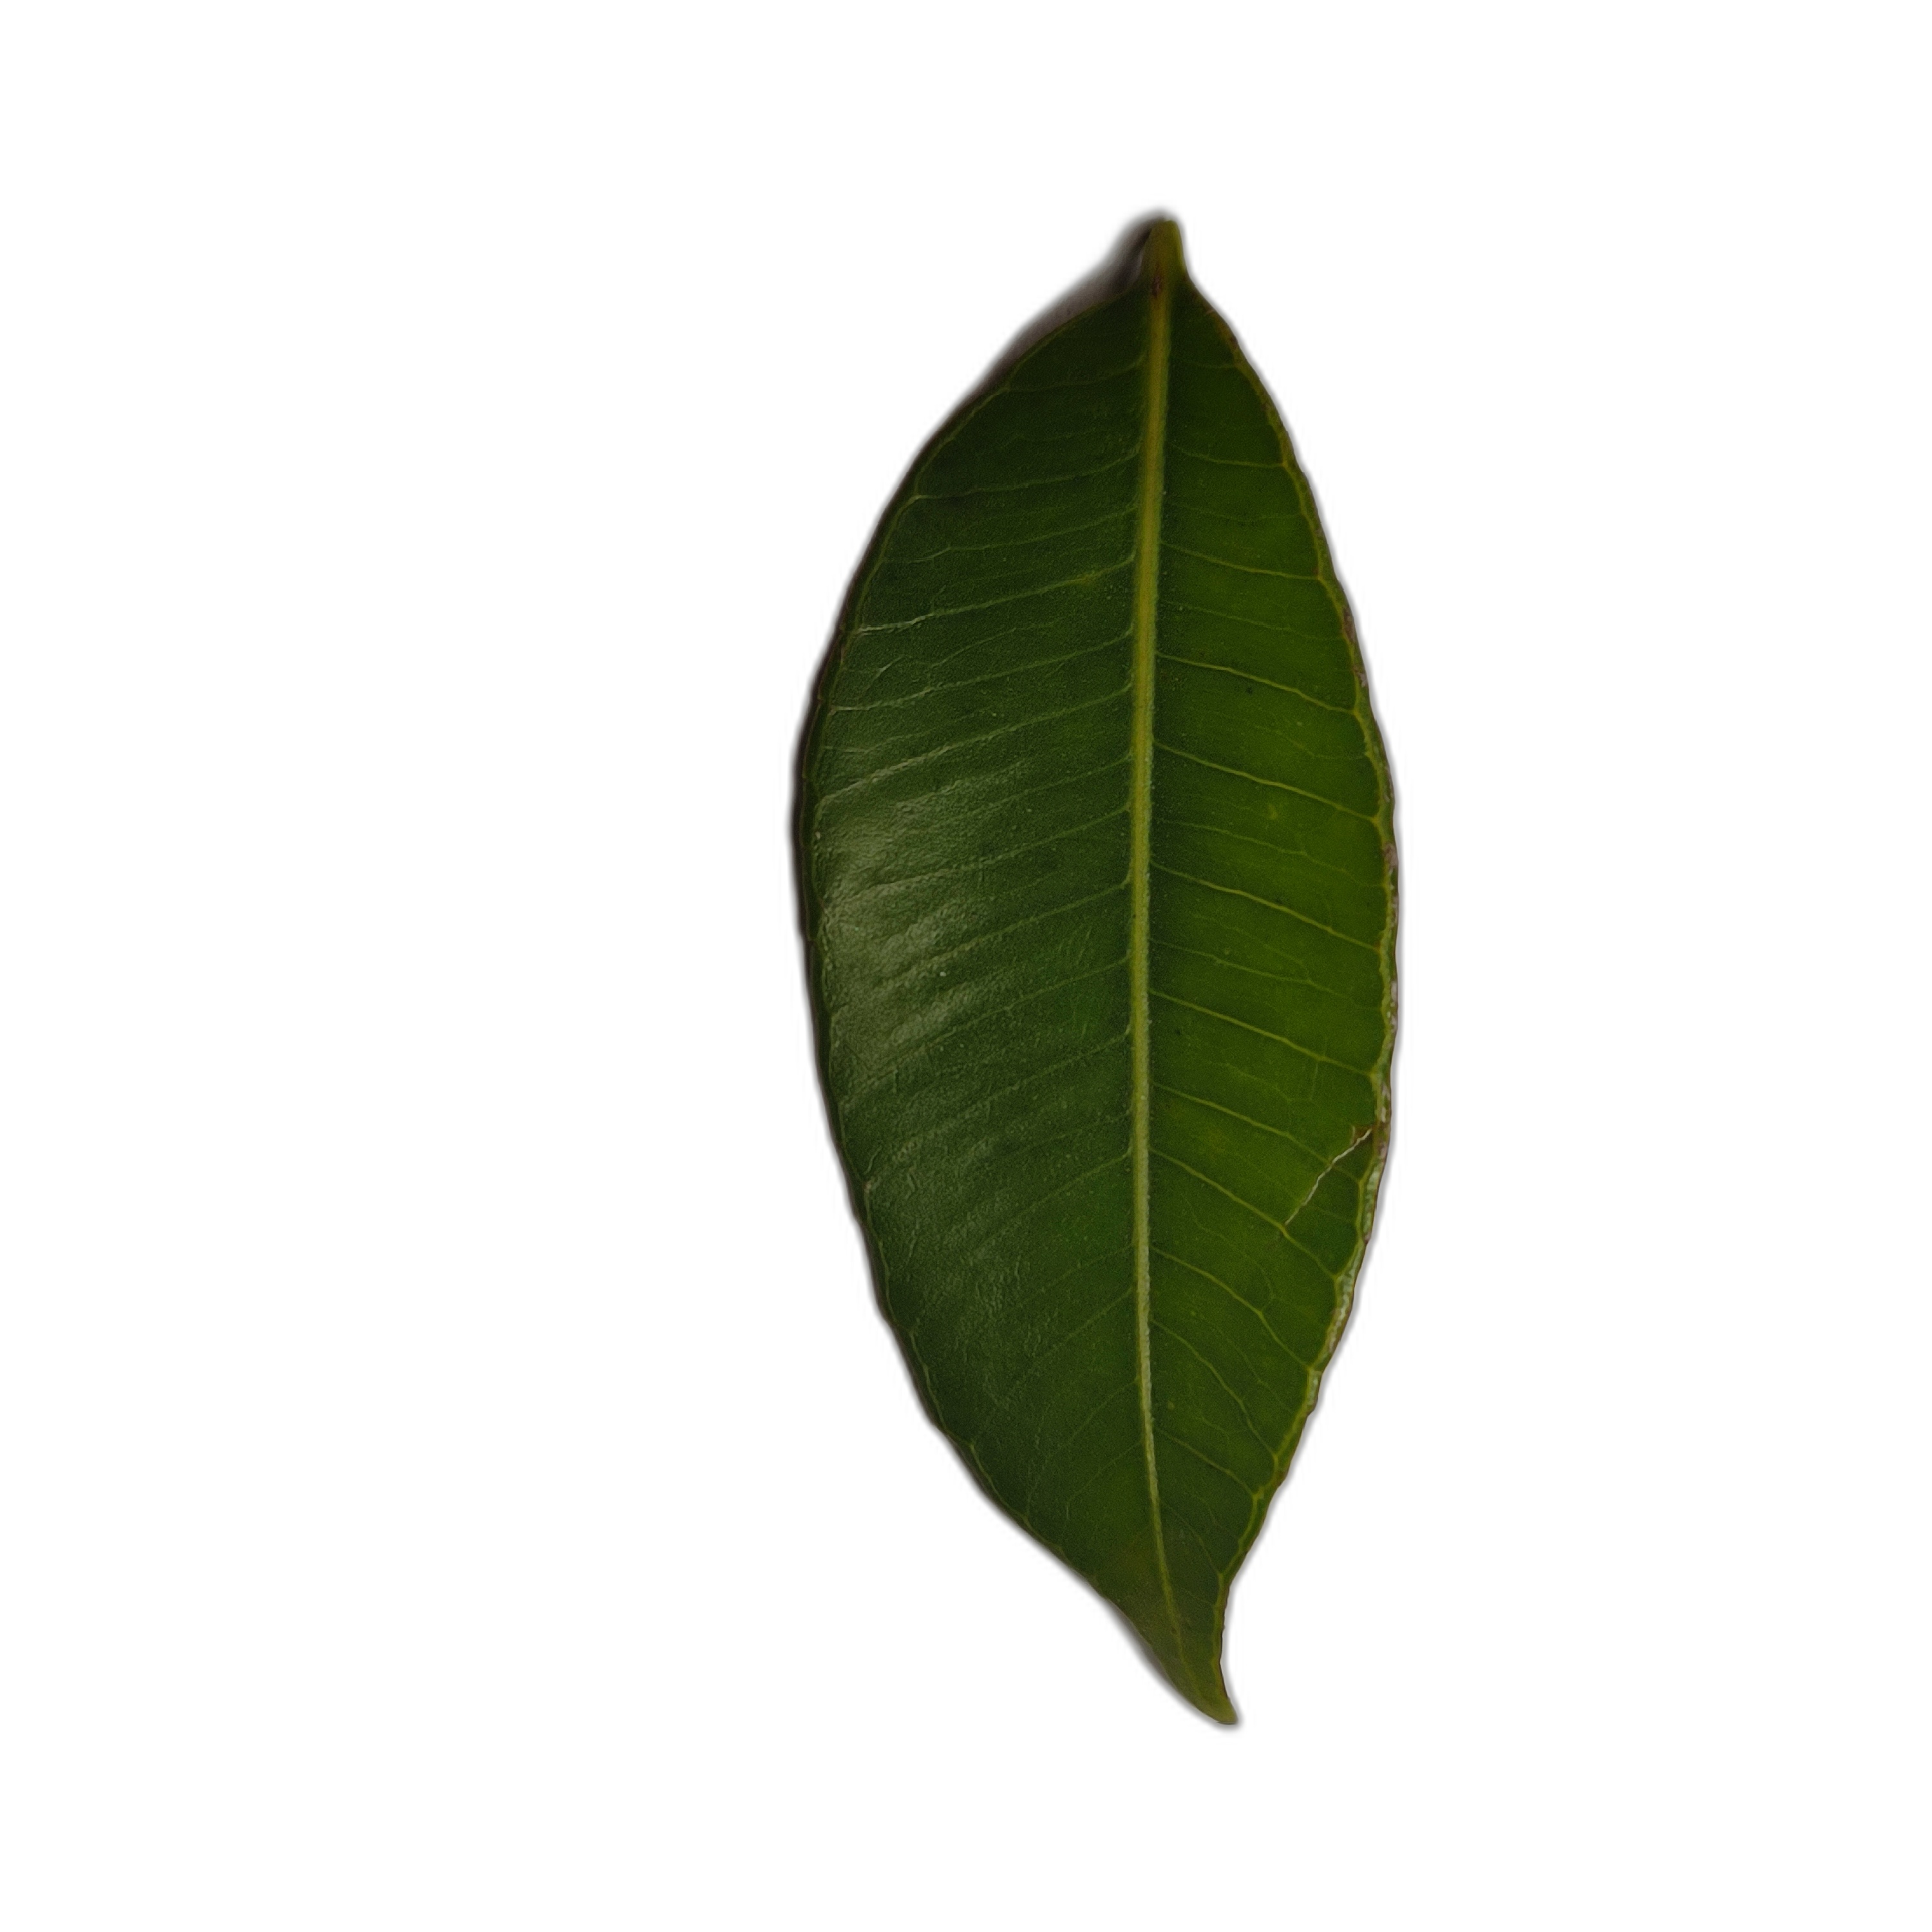
Label: healthy